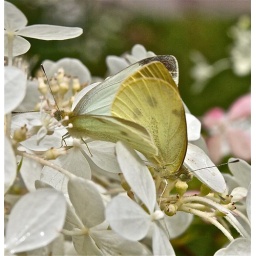
Before mating, female on top, facing right.... One dot, malefacing lefttop, greenish white below